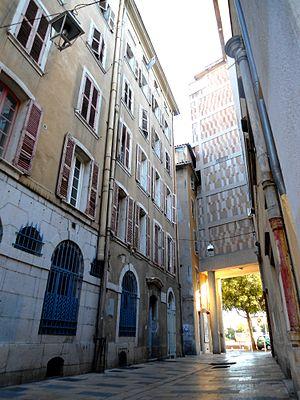
Jean François Victor Aicard, né le 4 février 1848 à Toulon et mort le 13 mai 1921 à Paris, est un poète, romancier et dramaturge français.